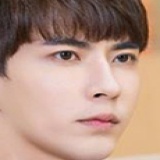
diễn viên Vu Mông Lung